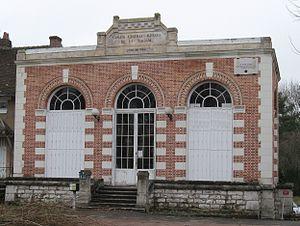
Pavillon du Comité Central Agricole de la Sologne (1908), Lamotte-Beuvron, Loir-et-Cher, France